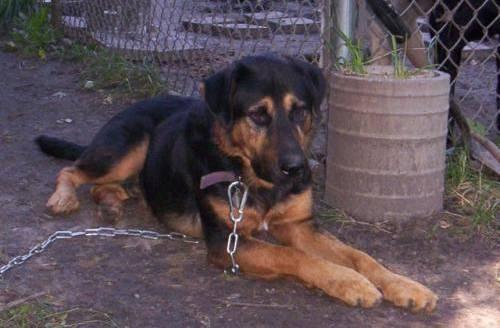
dog